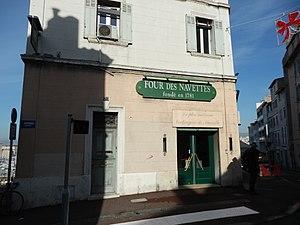
Boulangerie-pâtisserie avec four du XVIIIe siècle - 136, Rue Sainte (Marseille)
Le Four des Navettes est la plus ancienne boulangerie de Marseille, Bouches-du-Rhône.